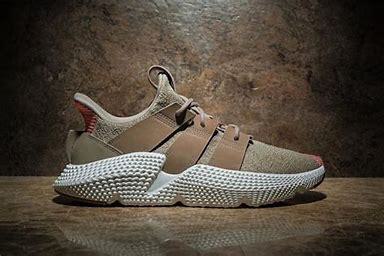
Brand: Adidas
Model: Prophere